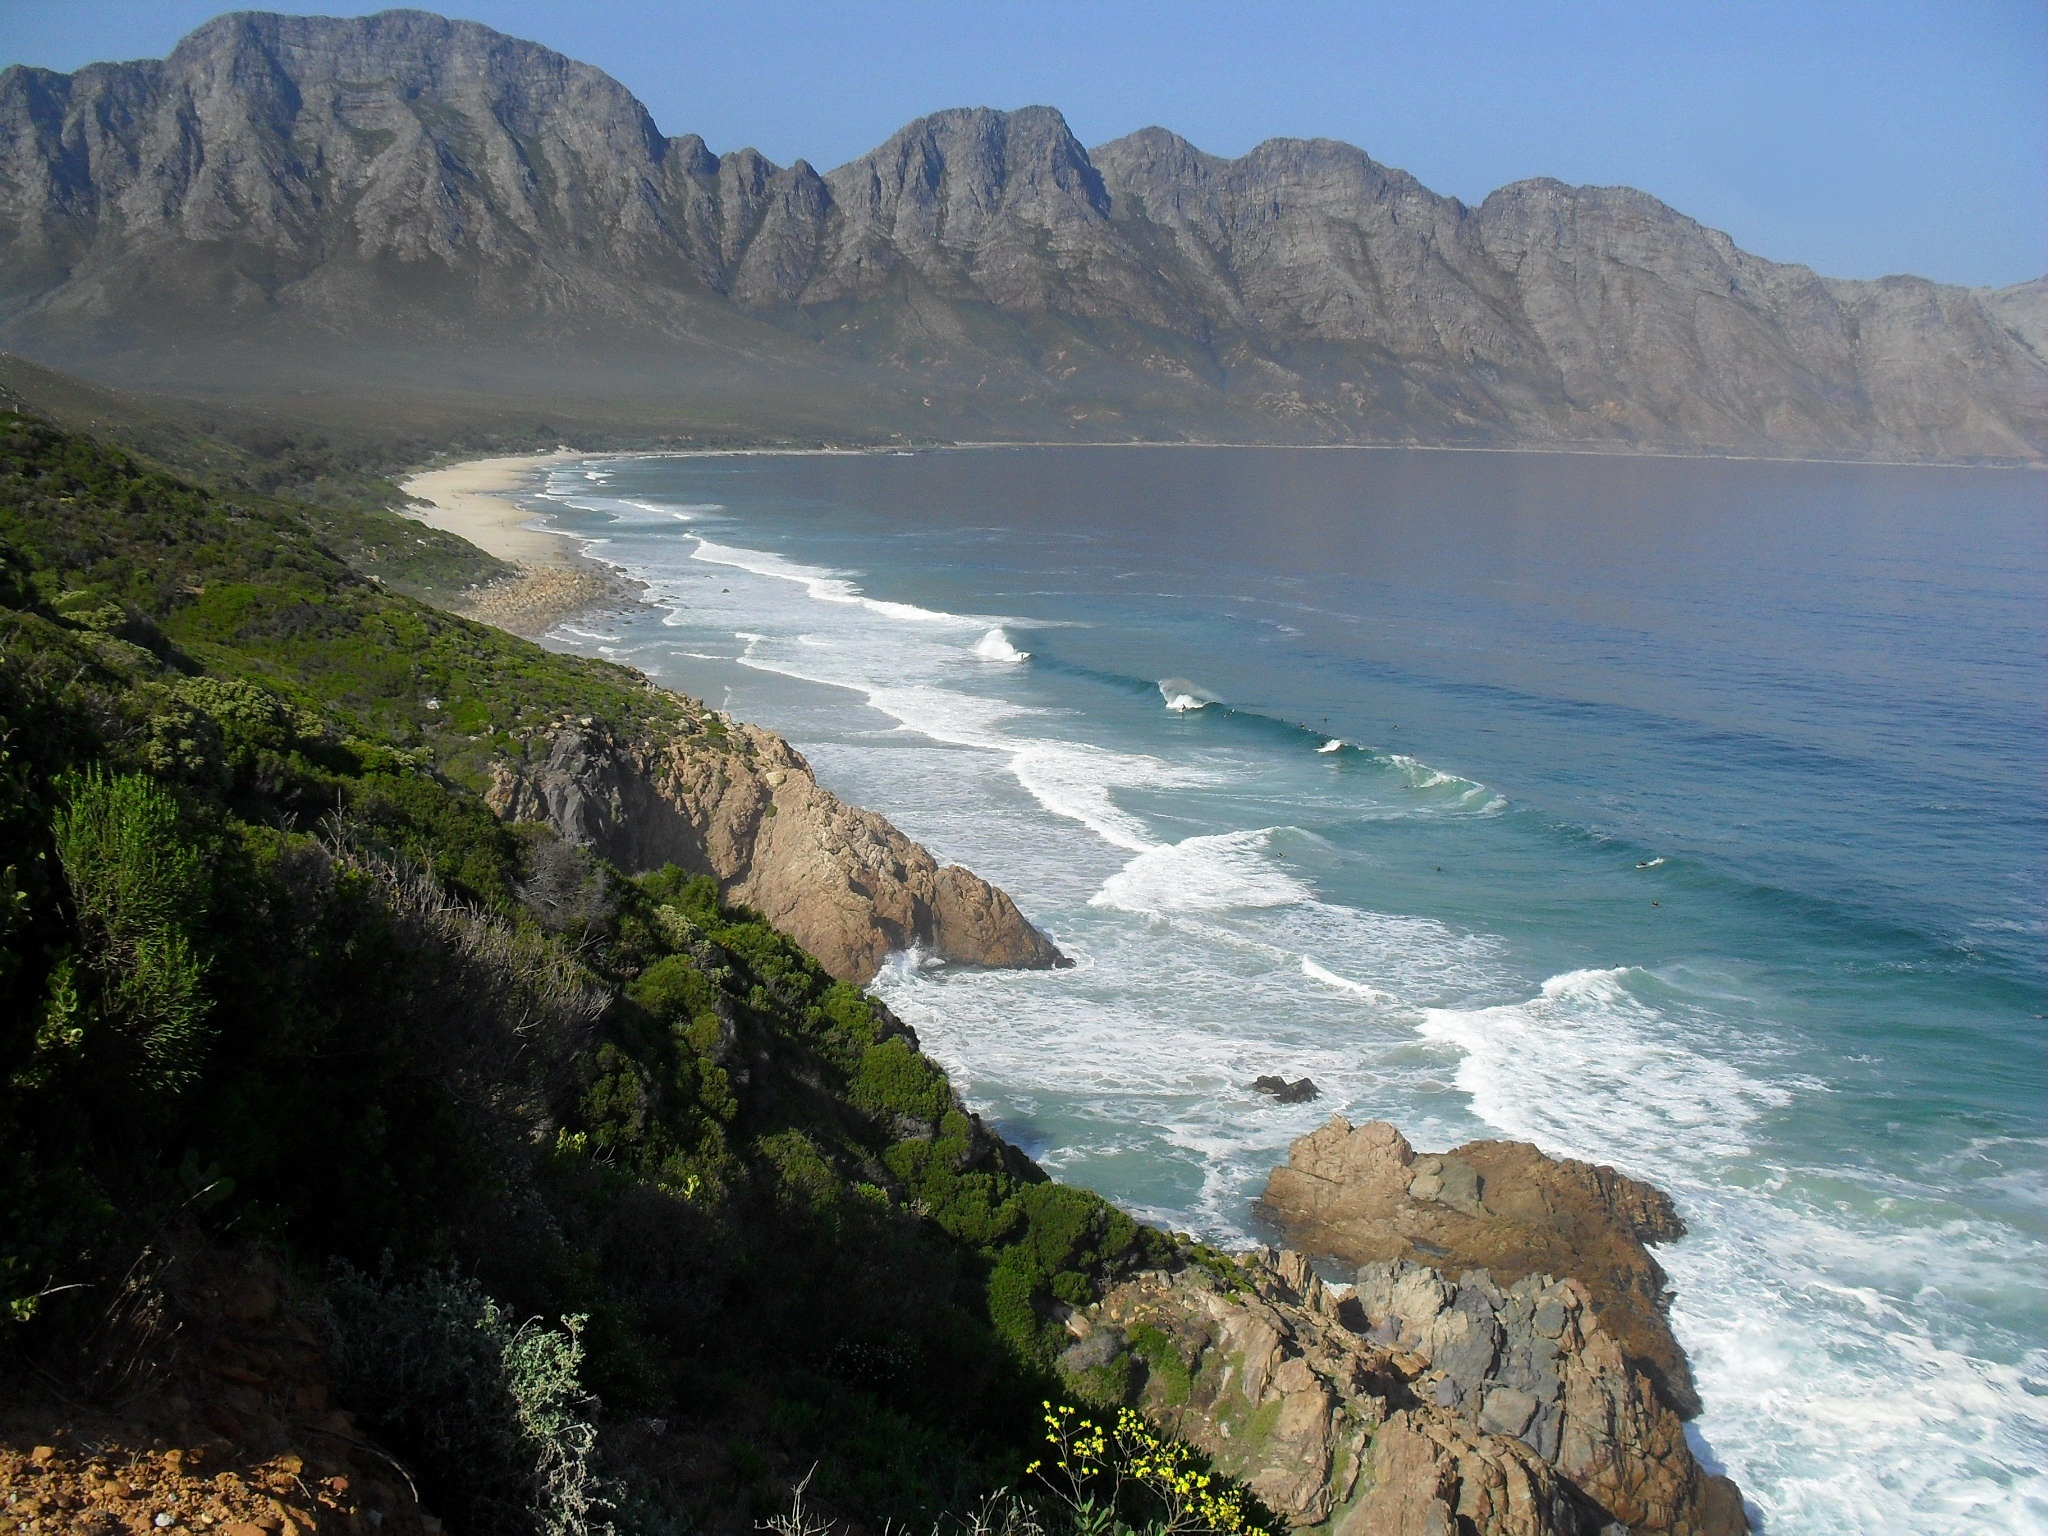
beach, landscape, sea, coast, water, nature, sand, rock, ocean, wilderness, shore, wave, summer, coastline, cliff, surf, cove, africa, seascape, bay, terrain, body of water, waves, mountains, cliffs, water feature, cape, south africa, landform, geographical feature